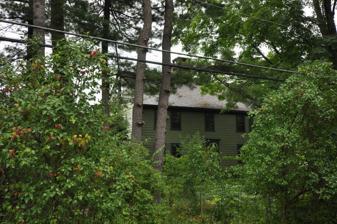
Building: Holabird House
Country: United States of America
Year built: 1740
Historic house in Connecticut, United States United States historic place Holabird House U.S. National Register of Historic Places Show map of Connecticut Show map of the United States Location Kellog Rd., corner of Rte. 126 , Canaan, Connecticut Coordinates 41°57′14″N 73°20′48″W / 41.95389°N 73.34667°W / 41.95389; -73.34667 Area 19.75 acres (7.99 ha) Built 1740 ( 1740 ) Built by Holabird, Timothy NRHP reference No. 82004445 Added to NRHP June 28, 1982 The Holabird House is a historic house on Kellog Road in Canaan, Connecticut .  Built about 1740, it is one of the town's oldest surviving buildings, and a well-preserved example of Georgian architecture.  It was listed on the National Register of Historic Places in 1982. Description and history The Holabird House stands in a rural area of central western Canaan, on the northeast side of Kellog Road just north of its junction with Connecticut Route 126 .  It is a 2 + 1 ⁄ 2 -story wood-frame structure, with a side-gable roof, central chimney and clapboarded exterior.  Its main facade is five bays wide, with symmetrical but uneven placement of the windows.  The main entrance is at the center, framed by plain boards and a transom window; it is a replacement.  A single-story wing of early construction extends to the rear.  The interior follows a central chimney plan, with a narrow entrance vestibule that also  as a winding staircase, and chambers on either side of the chimney.  The original kitchen space extends behind the chimney.  The downstairs and front rooms retain many original finish features; the rear rooms of the second floor have been modernized. The oldest portion of the house, probably a three-bay section, was built about 1740 by Timothy Holabird, one of Canaan's earliest settlers.  The town was not organized until 1740, and Holabird is documented to have purchased this land in 1737.  There is architectural evidence suggesting that both the south side of the house and the rear section housing the kitchen are later additions, although still in the colonial period.  The building's interior is markedly more elaborate than its exterior.  The house is the subject of a documentary book written about 1920 by the Colonial Dames . See also National Register of Historic Places listings in Litchfield County, Connecticut References